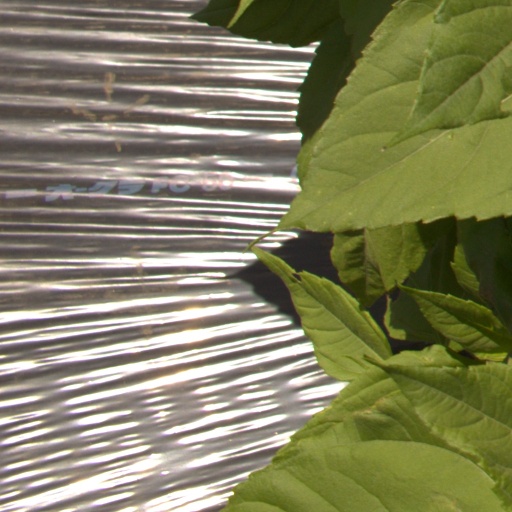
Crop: Jerusalem artichoke